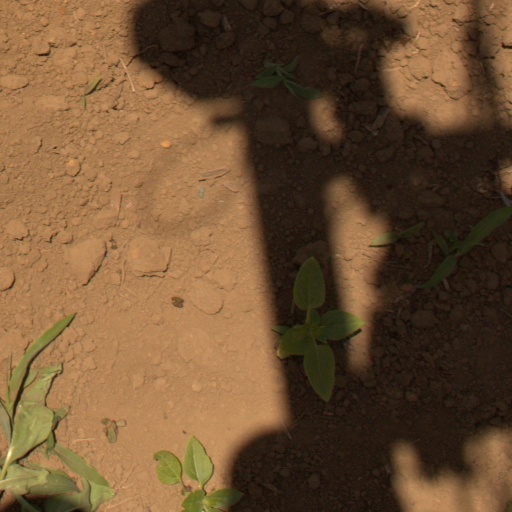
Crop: Jerusalem artichoke